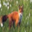
Label: fox